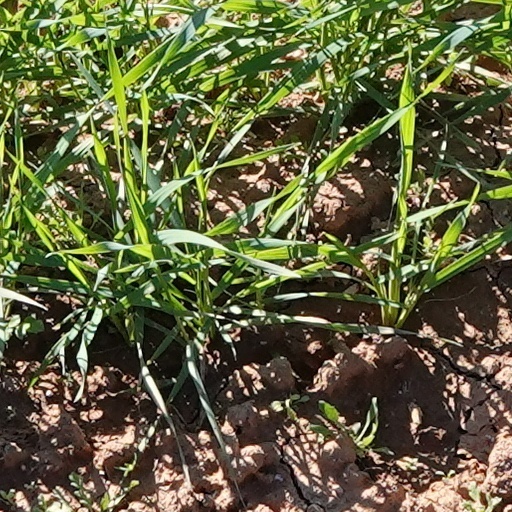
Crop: wheat